Upper Harbour Bridge

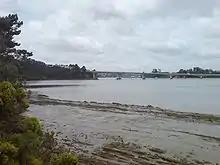
The bridge from the north.

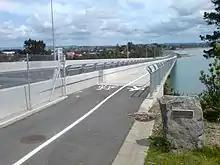
The bridge from the eastern (Greenhithe) end, with the walking / cycling paths and a memorial stone visible.

The Upper Harbour Bridge (also called the Greenhithe Bridge) is a motorway bridge in west Auckland, New Zealand. It is technically two bridges, spanning the Upper Waitematā Harbour, and connecting Hobsonville (in West Auckland) and Greenhithe (on the North Shore). It is an important connection for State Highway 18, and became even more important as a component of the Western Ring Route when the route was completed on 2 July 2017.